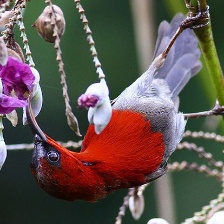
Species: CRIMSON SUNBIRD
Scientific name: AETHOPYGA SIPARAJA